Wild West Whoopee

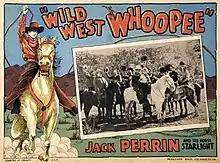

Wild West Whoopee is a 1931 American pre-Code Western film directed by Robert J. Horner and starring Jack Perrin, Josephine Hill and Buzz Barton.